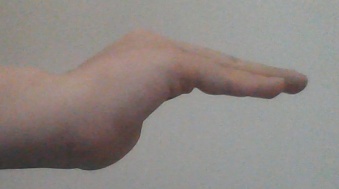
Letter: haa